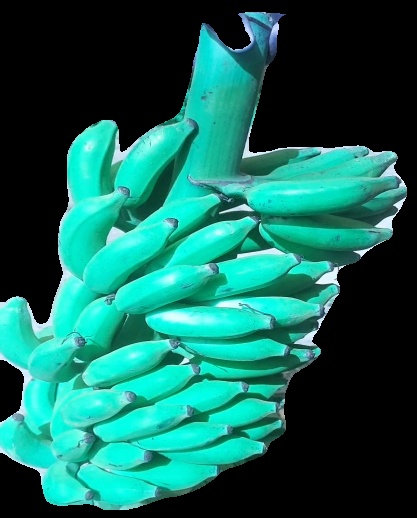
Variety: elakki-bale
Grade: grade3